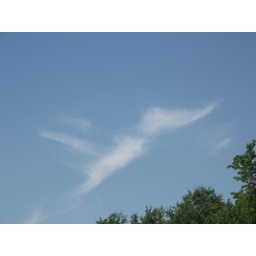
bird in the cloud